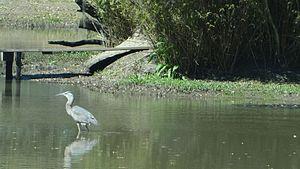
Avery Island et Tabasci, Louisiane, USA